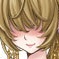
Portrait style: Anime Portrait